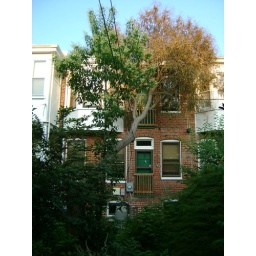
The view from the back of my back yard, near the garage, of the tree up against my house